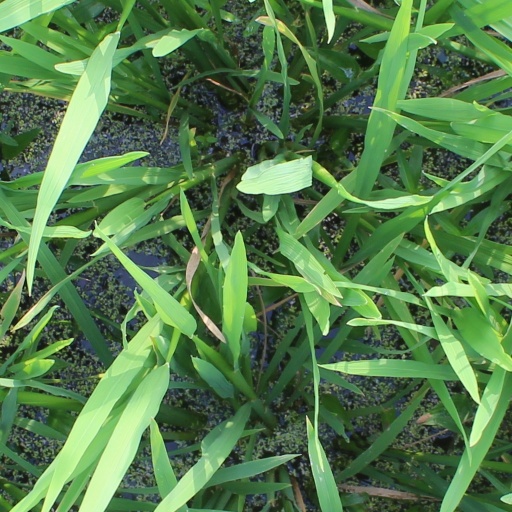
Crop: rice